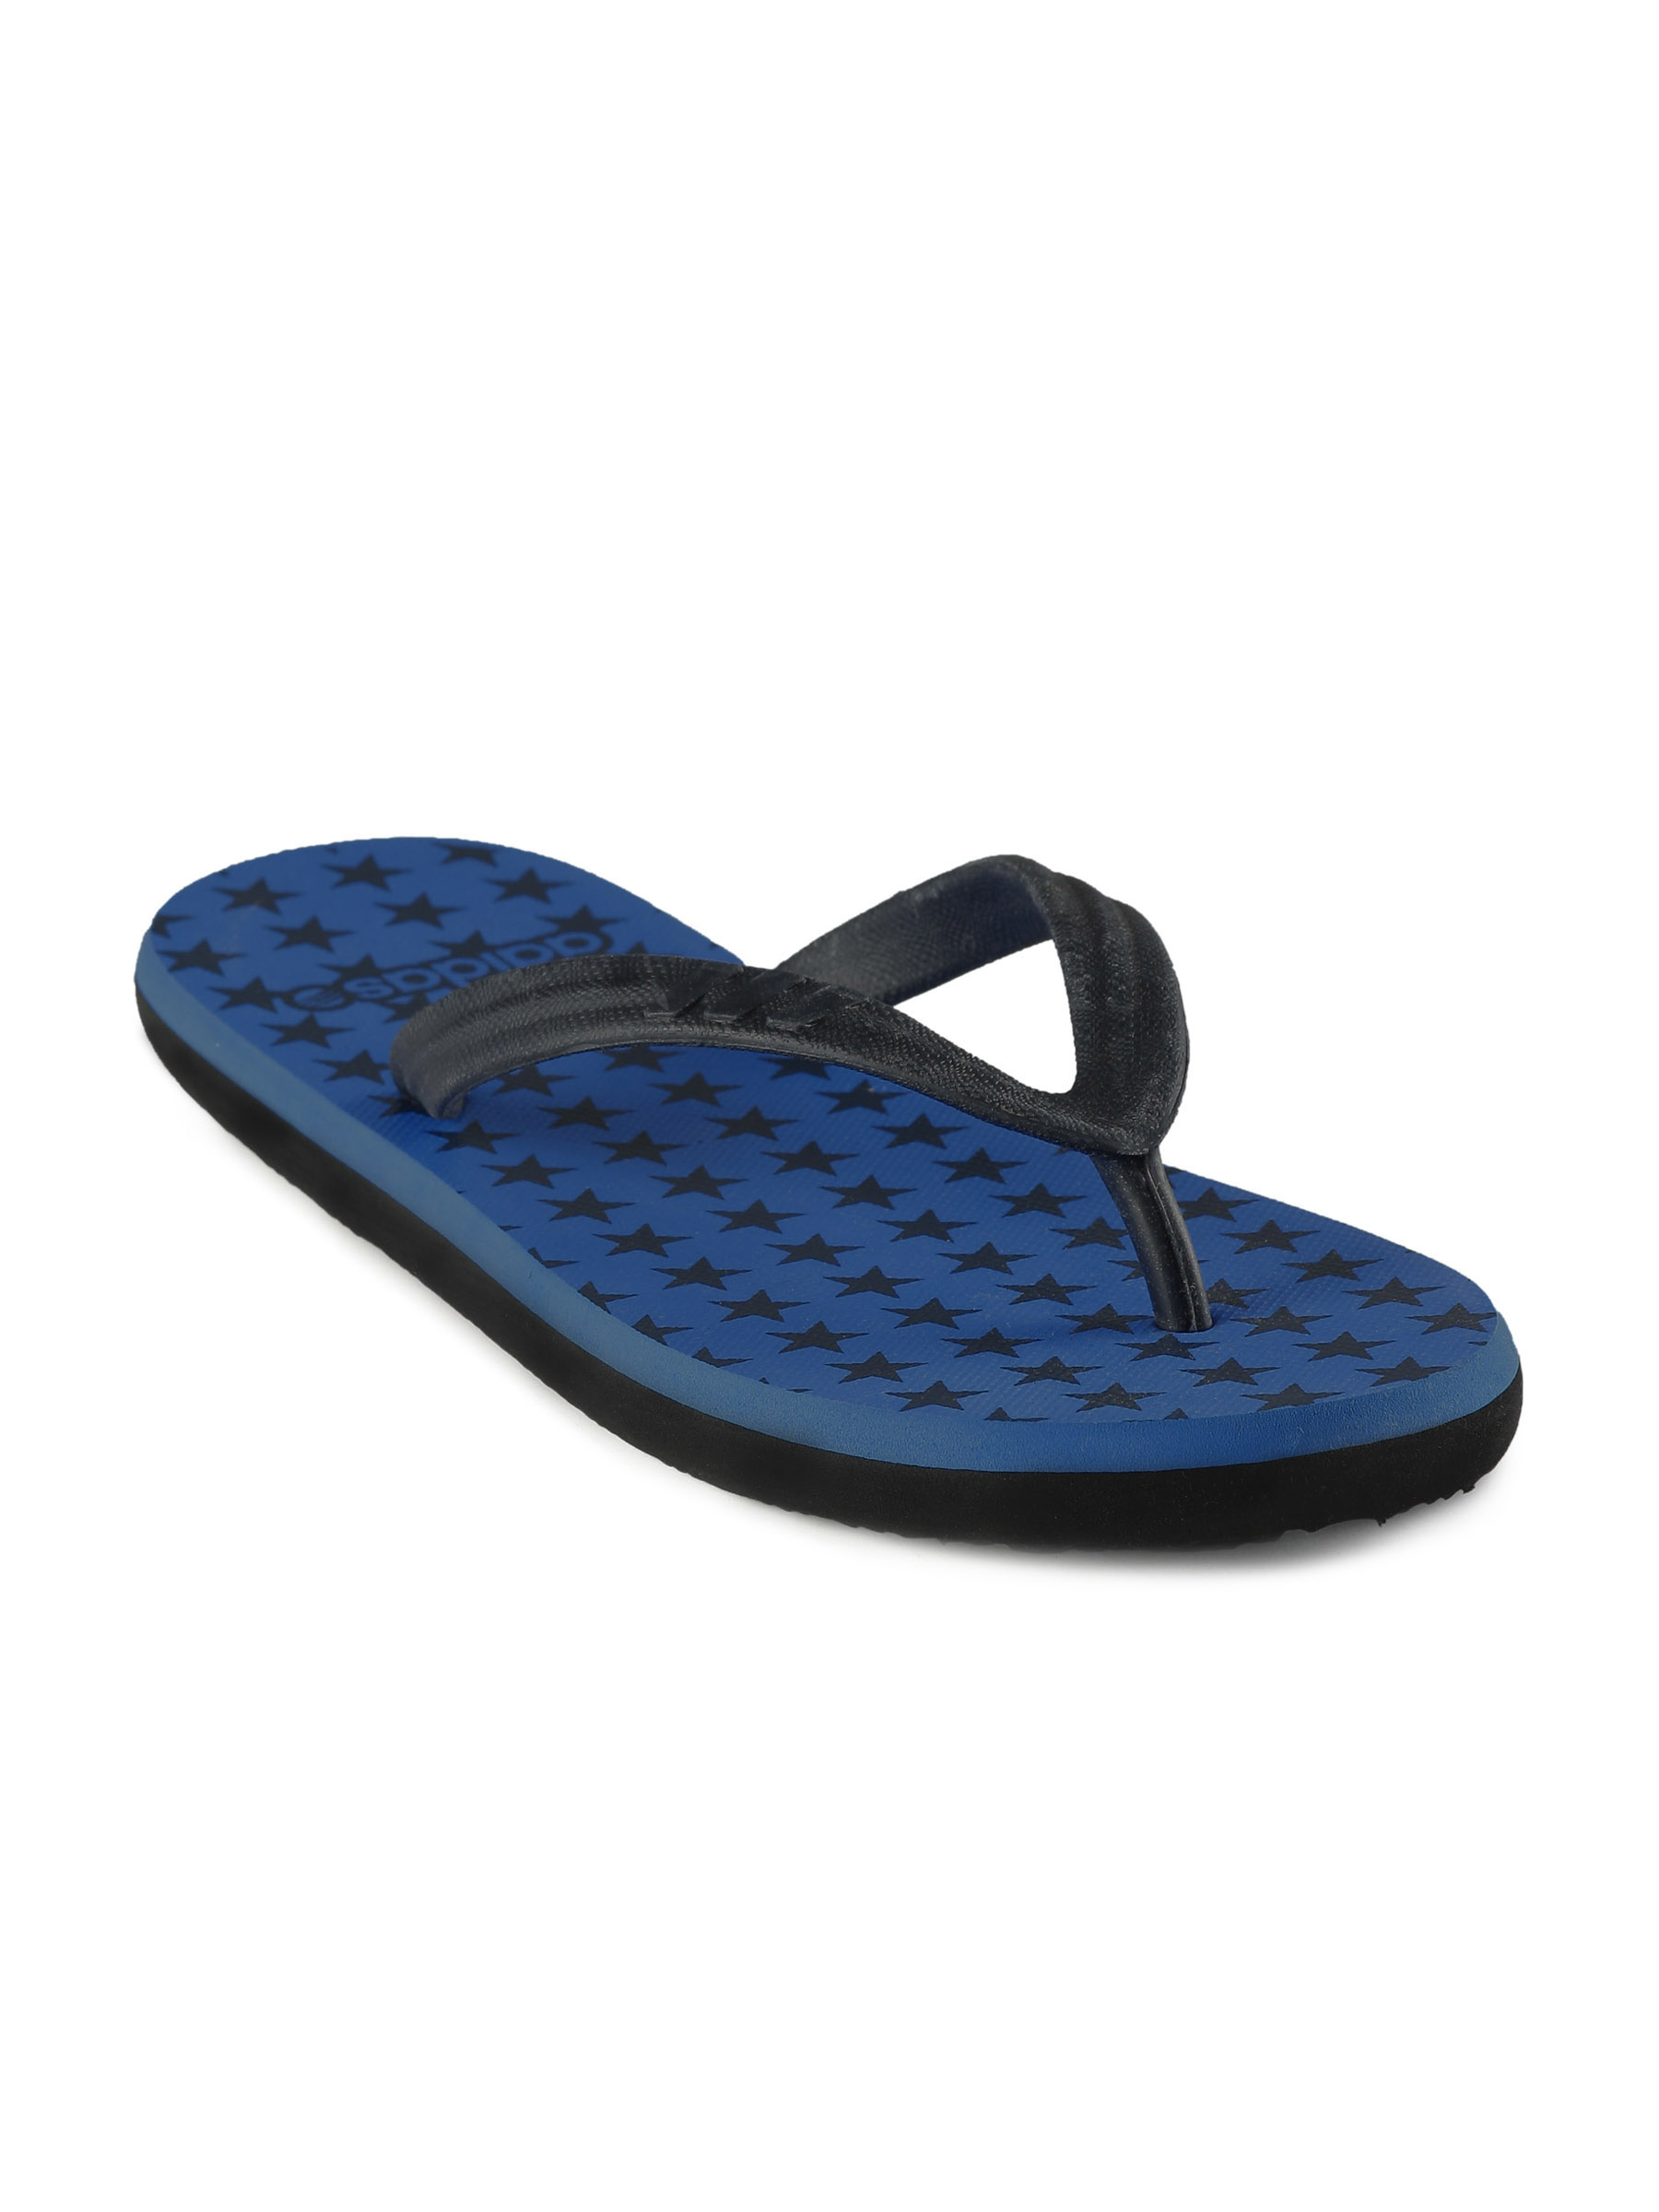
ADIDAS Men Star Story Blue Flip Flops
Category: Footwear / Flip Flops / Flip Flops
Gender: Men
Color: Blue
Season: Fall 2011
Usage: Casual